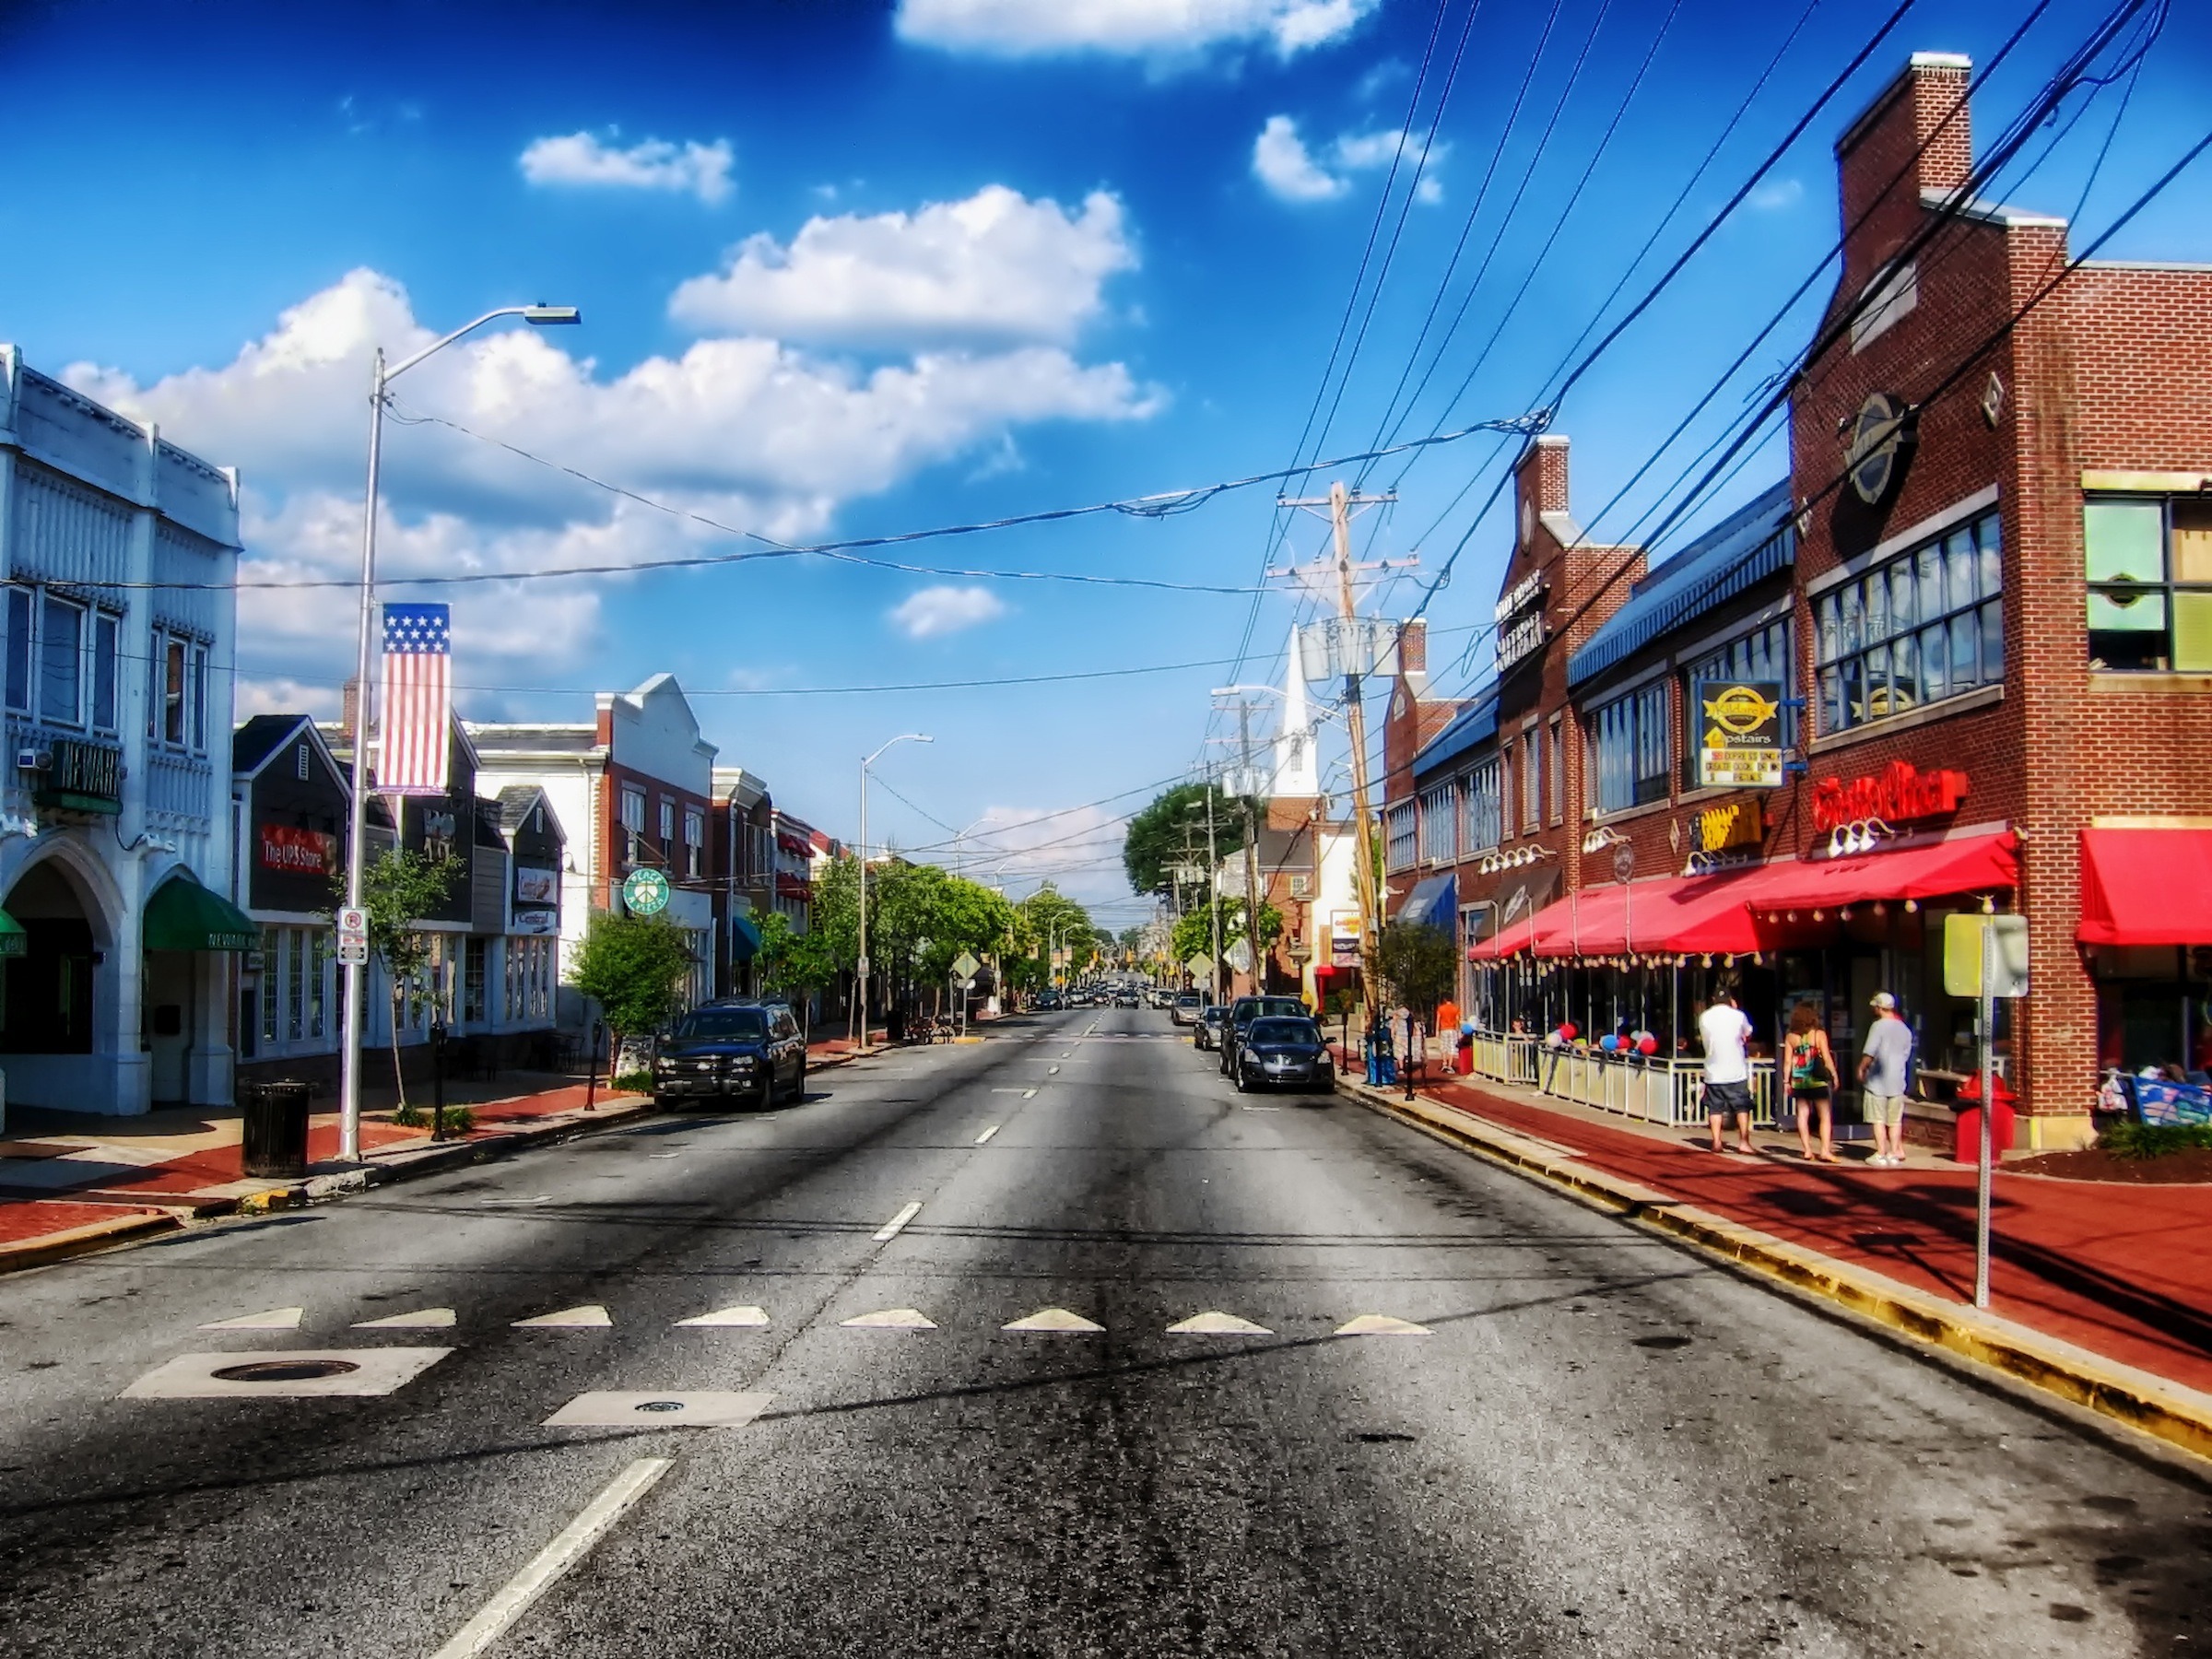
pedestrian, sky, road, street, town, city, cityscape, downtown, transport, suburb, evening, lane, hdr, clouds, buildings, infrastructure, neighbourhood, delaware, urban area, residential area, human settlement, nonbuilding structure, newark